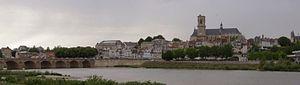
Nevers /nə.vɛʁ/ est une commune du centre de la France, située dans le département de la Nièvre en région Bourgogne-Franche-Comté. Elle compte 32 990 habitants, son agglomération 57 295 habitants et son aire urbaine 98 102 habitants.